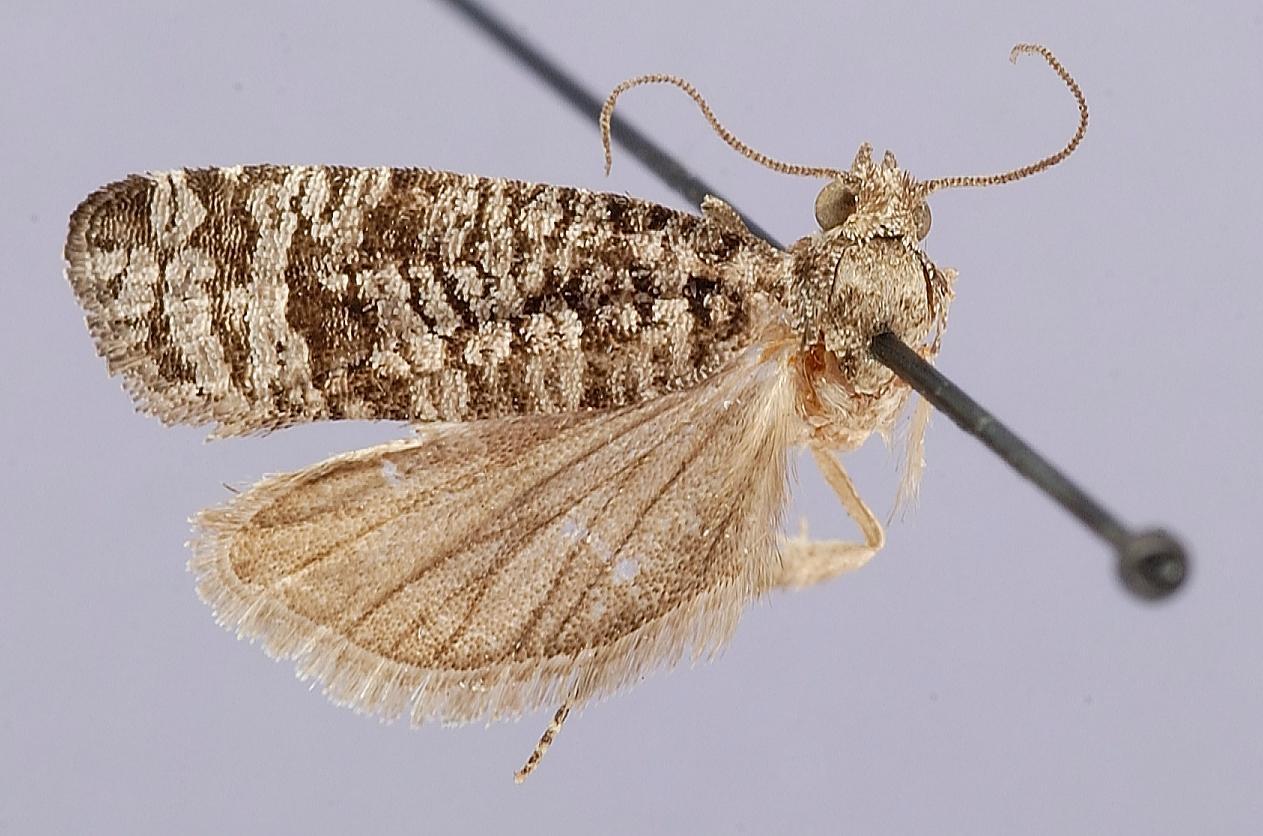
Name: Evetria gemistrigulana
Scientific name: Evetria gemistrigulana Kearfott, 1905
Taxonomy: Animalia, Arthropoda, Insecta, Lepidoptera, Tortricidae
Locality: Tryon, Polk, North Carolina, United States
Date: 5-20